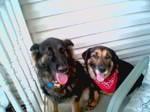
dog